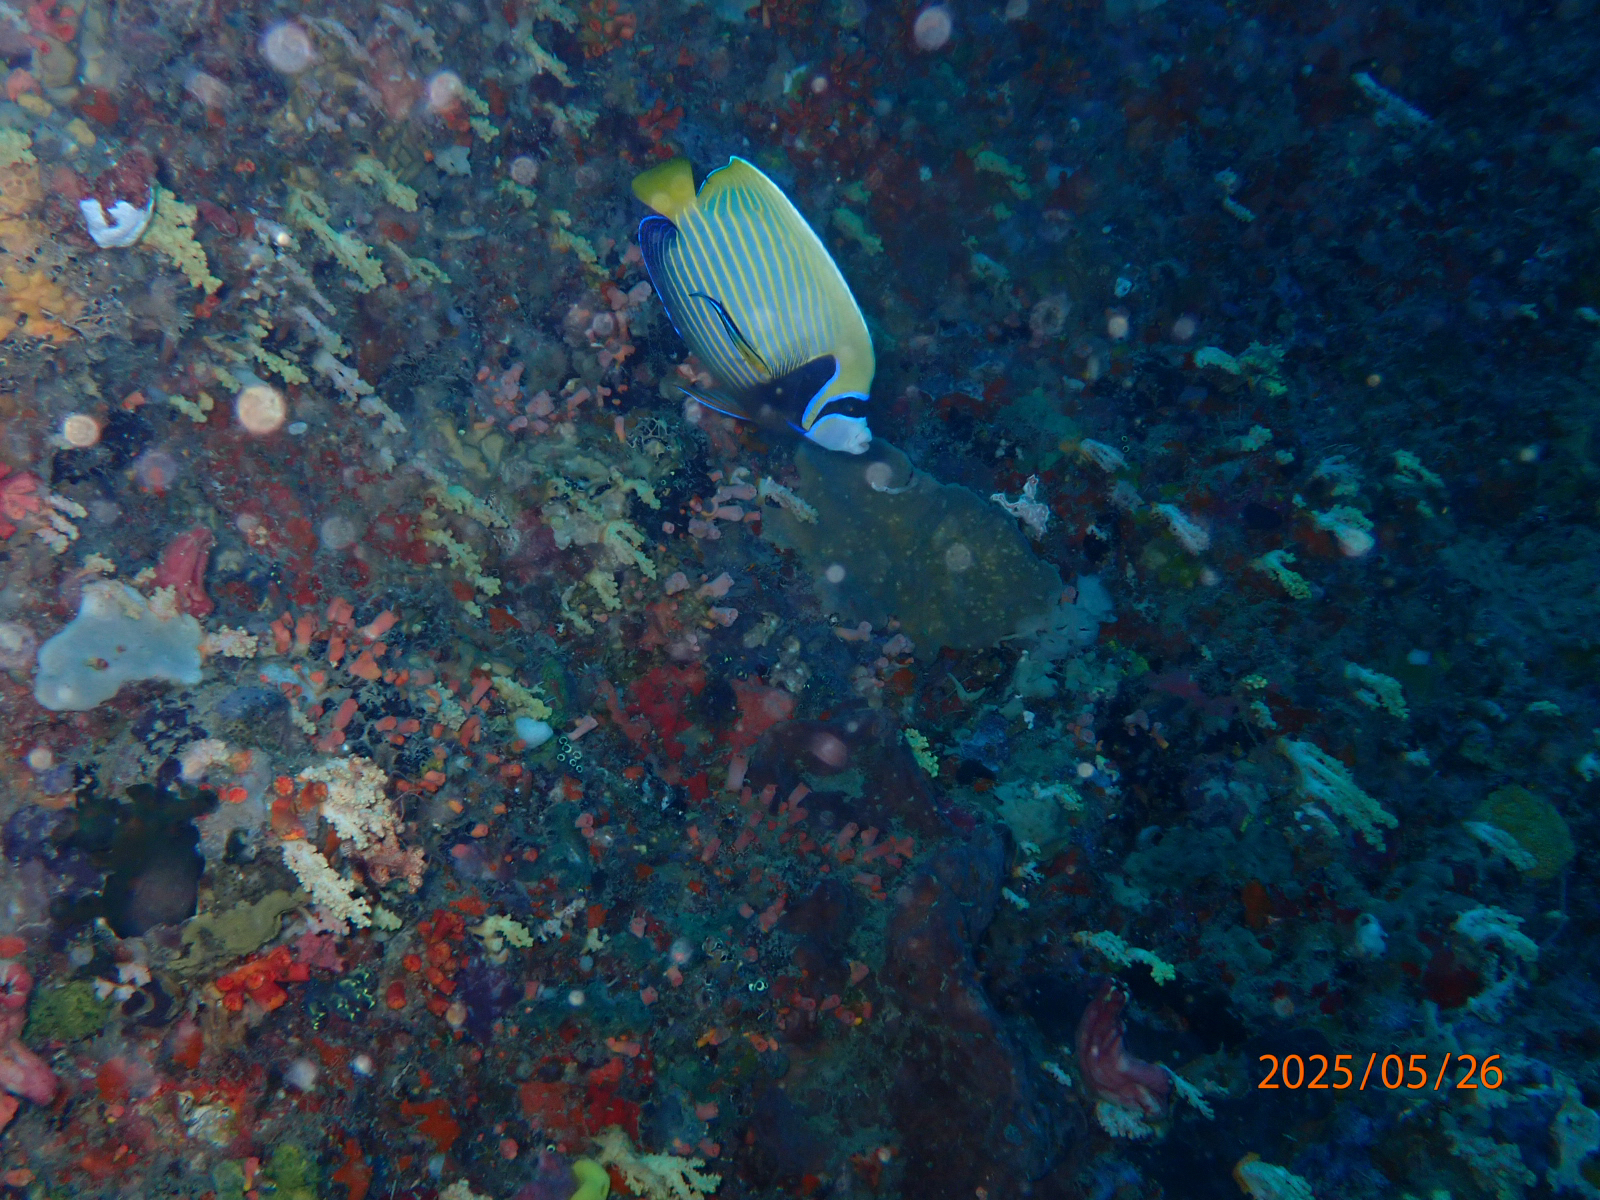
Pomacanthus imperator (Emperor Angelfish)